The Rose of Stamboul (1953 film)

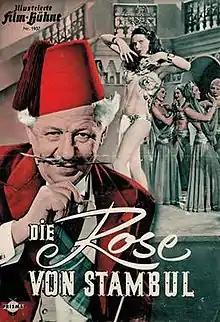
German film poster

The Rose of Stamboul is a 1953 West German musical film directed by Karl Anton and starring Inge Egger, Albert Lieven and Grethe Weiser. It was shot at the Tempelhof Studios in West Berlin and on location in Istanbul. The film's sets were designed by the art director Erich Kettelhut. It is based on Leo Fall's 1916 operetta of the same name.